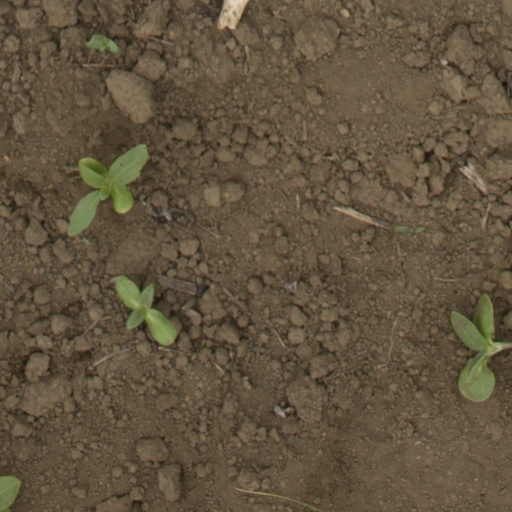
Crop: Jerusalem artichoke